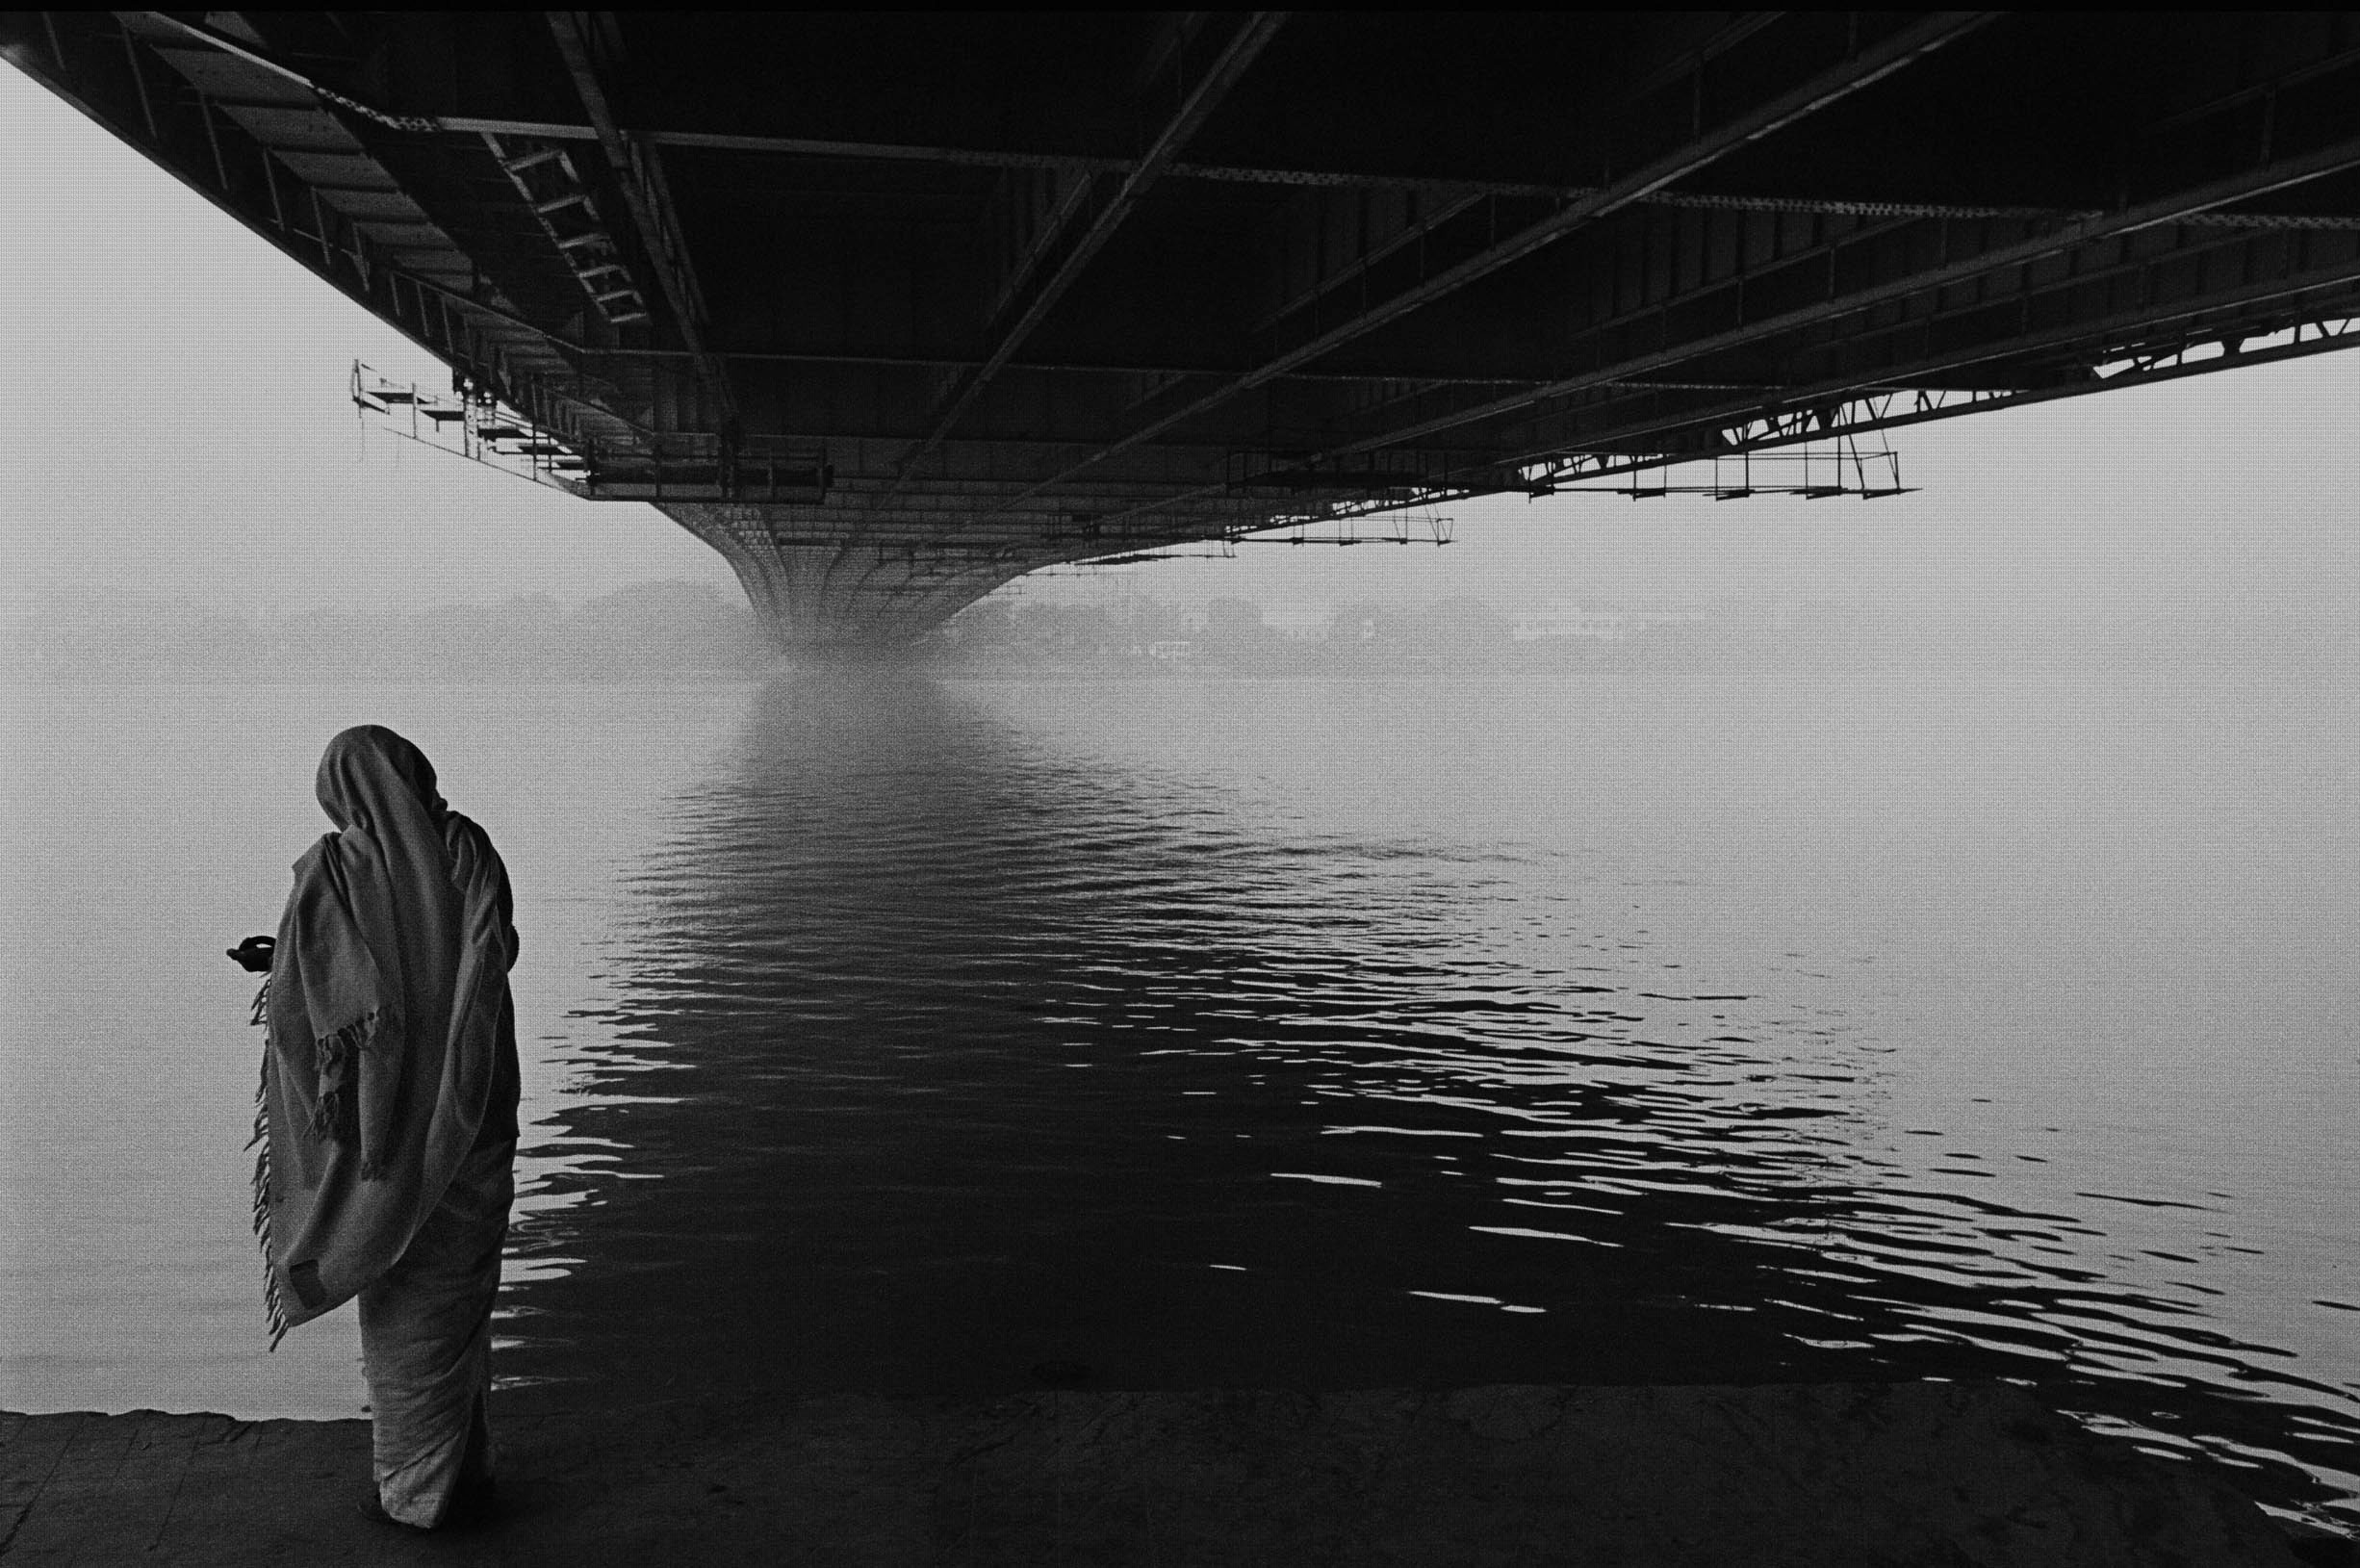
light, black and white, white, bridge, photography, reflection, darkness, black, monochrome, photograph, india, shape, kolkata, monochrome photography, atmospheric phenomenon, atmosphere of earth, howrah